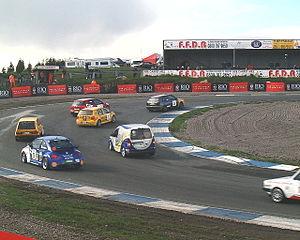
Le circuit de Knockhill est un circuit écossais basé à Fife à environ 16 kilomètres de Dunfermline. La piste, inaugurée en 1974 a une longueur de 2,1 kilomètres et une largeur de 10 mètres. Cette piste a été créée en joignant des chemins de voie ferrée de la mine de charbon de Lethans, fermée en 1951.